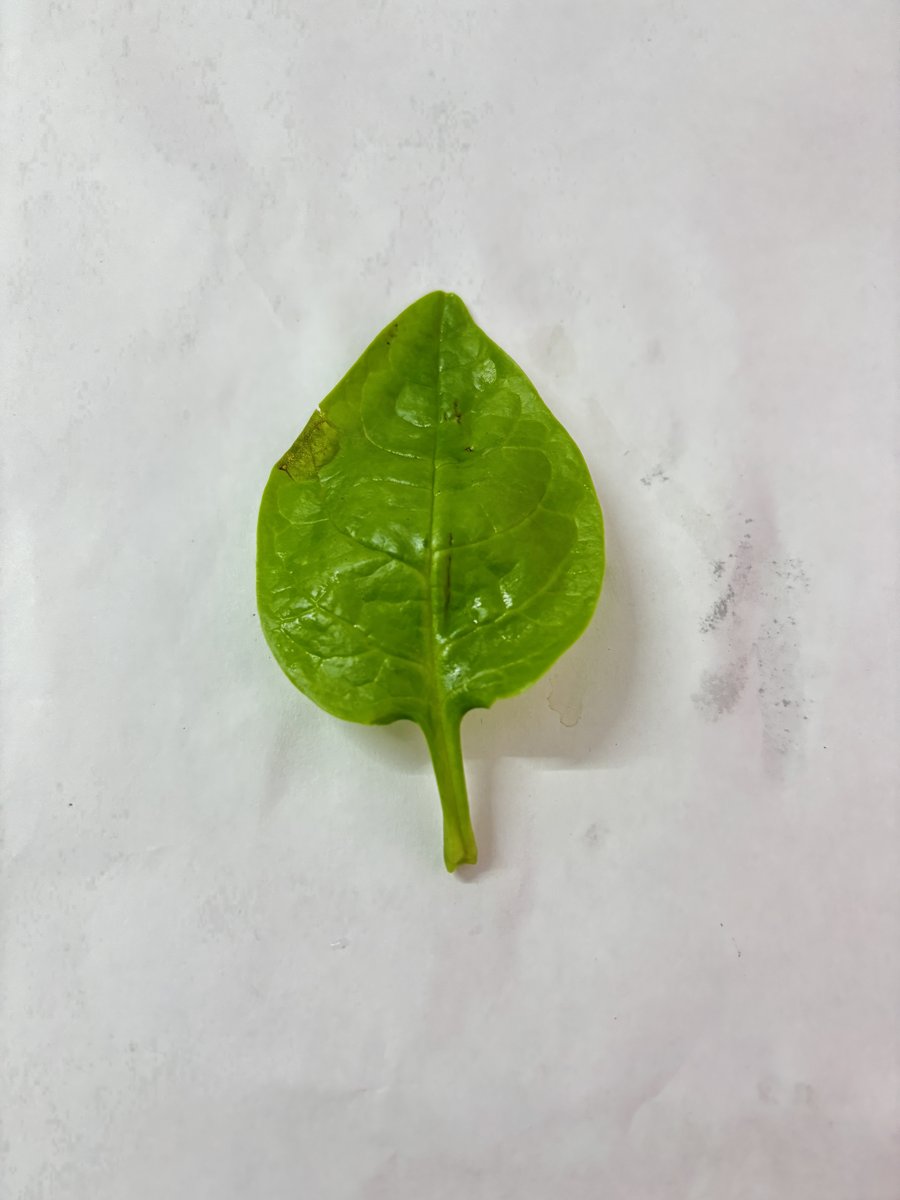
Label: Healthy-Leaf